Sébastien Pocognoli

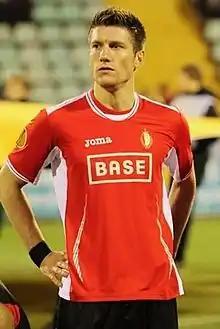
Pocognoli playing for Standard Liège in 2011

Sébastien Jean Pocognoli (born 1 August 1987) is a Belgian football coach and former player who is the head coach of Union SG.